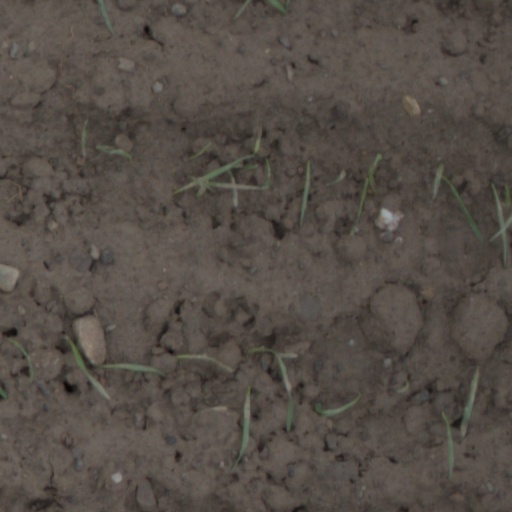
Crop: wheat